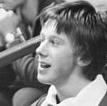
Age: 15